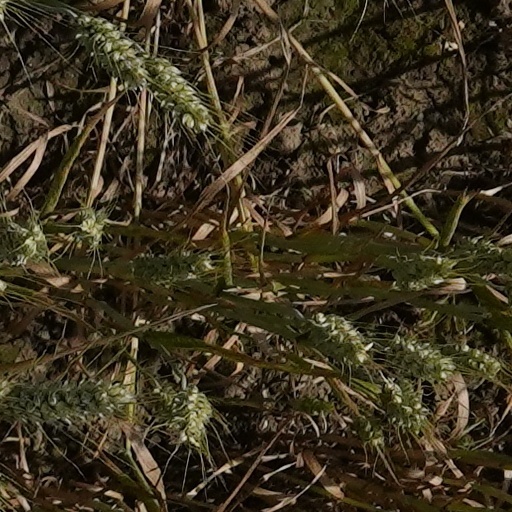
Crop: wheat